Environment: real
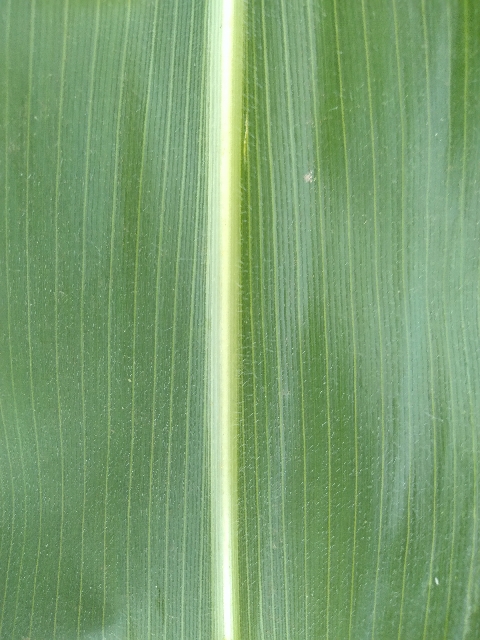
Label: healthy